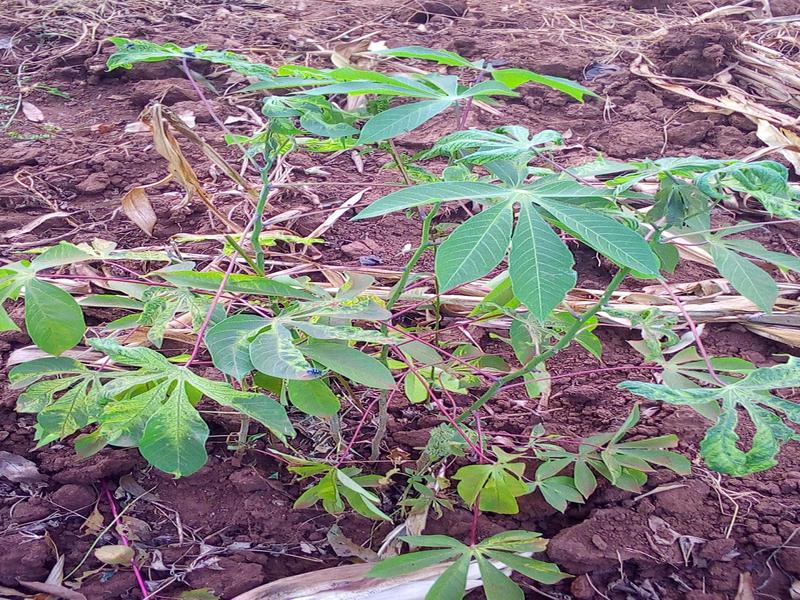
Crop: cassava
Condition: healthy